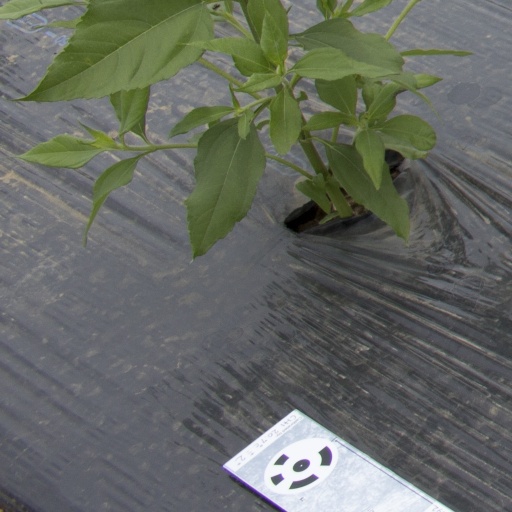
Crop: Jerusalem artichoke